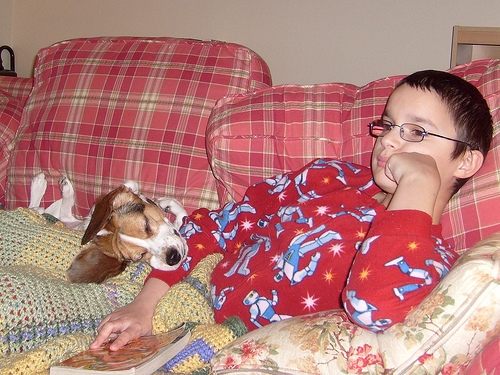
Animal: dog
Breed: beagle